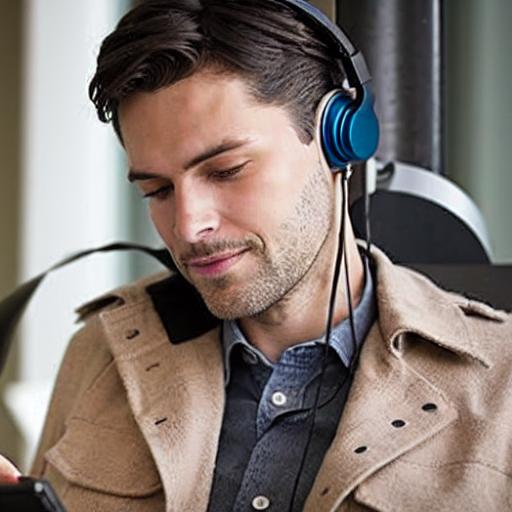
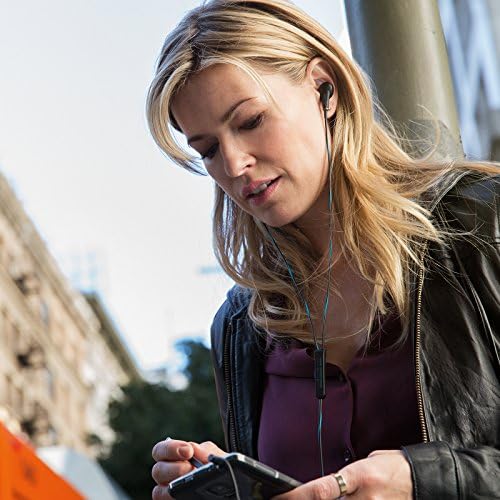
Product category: headphones
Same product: no